Mona Douglas

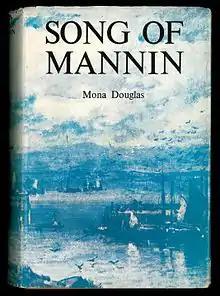
Mona Douglas' 1976 novel, "Song of Mannin"

The estimation of Douglas at the end of her life was immediately shown through a series of memorial services and concerts that followed in the months after her death. This was followed in 1988 with the posthumous awarding of the Reih Bleeaney Vanannan award for outstanding contributions to Manx culture.